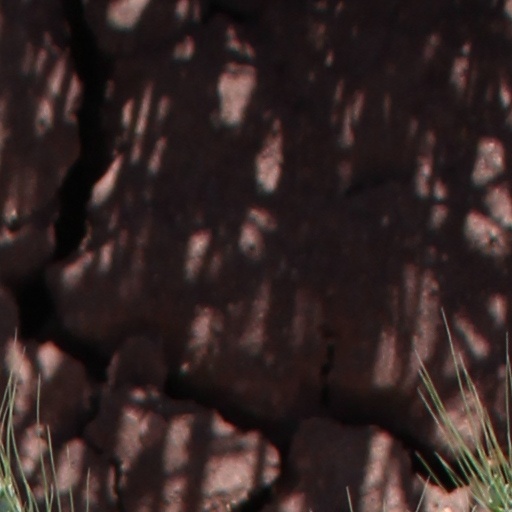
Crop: wheat